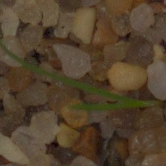
Label: loose_silkybent